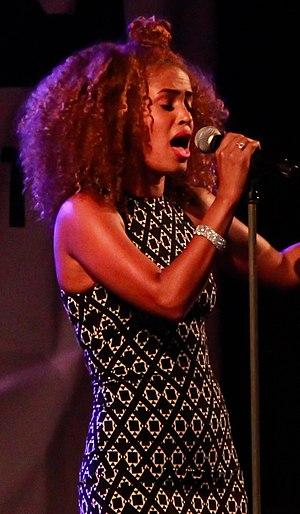
Sharon doorson en 2015
Sharon Doorson est une auteur-compositeur-interprète néerlandaise, ses ancêtres vivaient au Suriname.